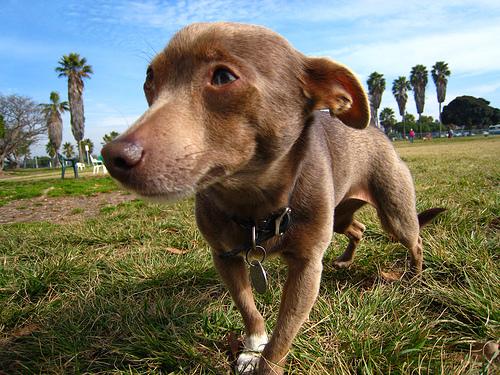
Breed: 420-n000124-Chihuahua